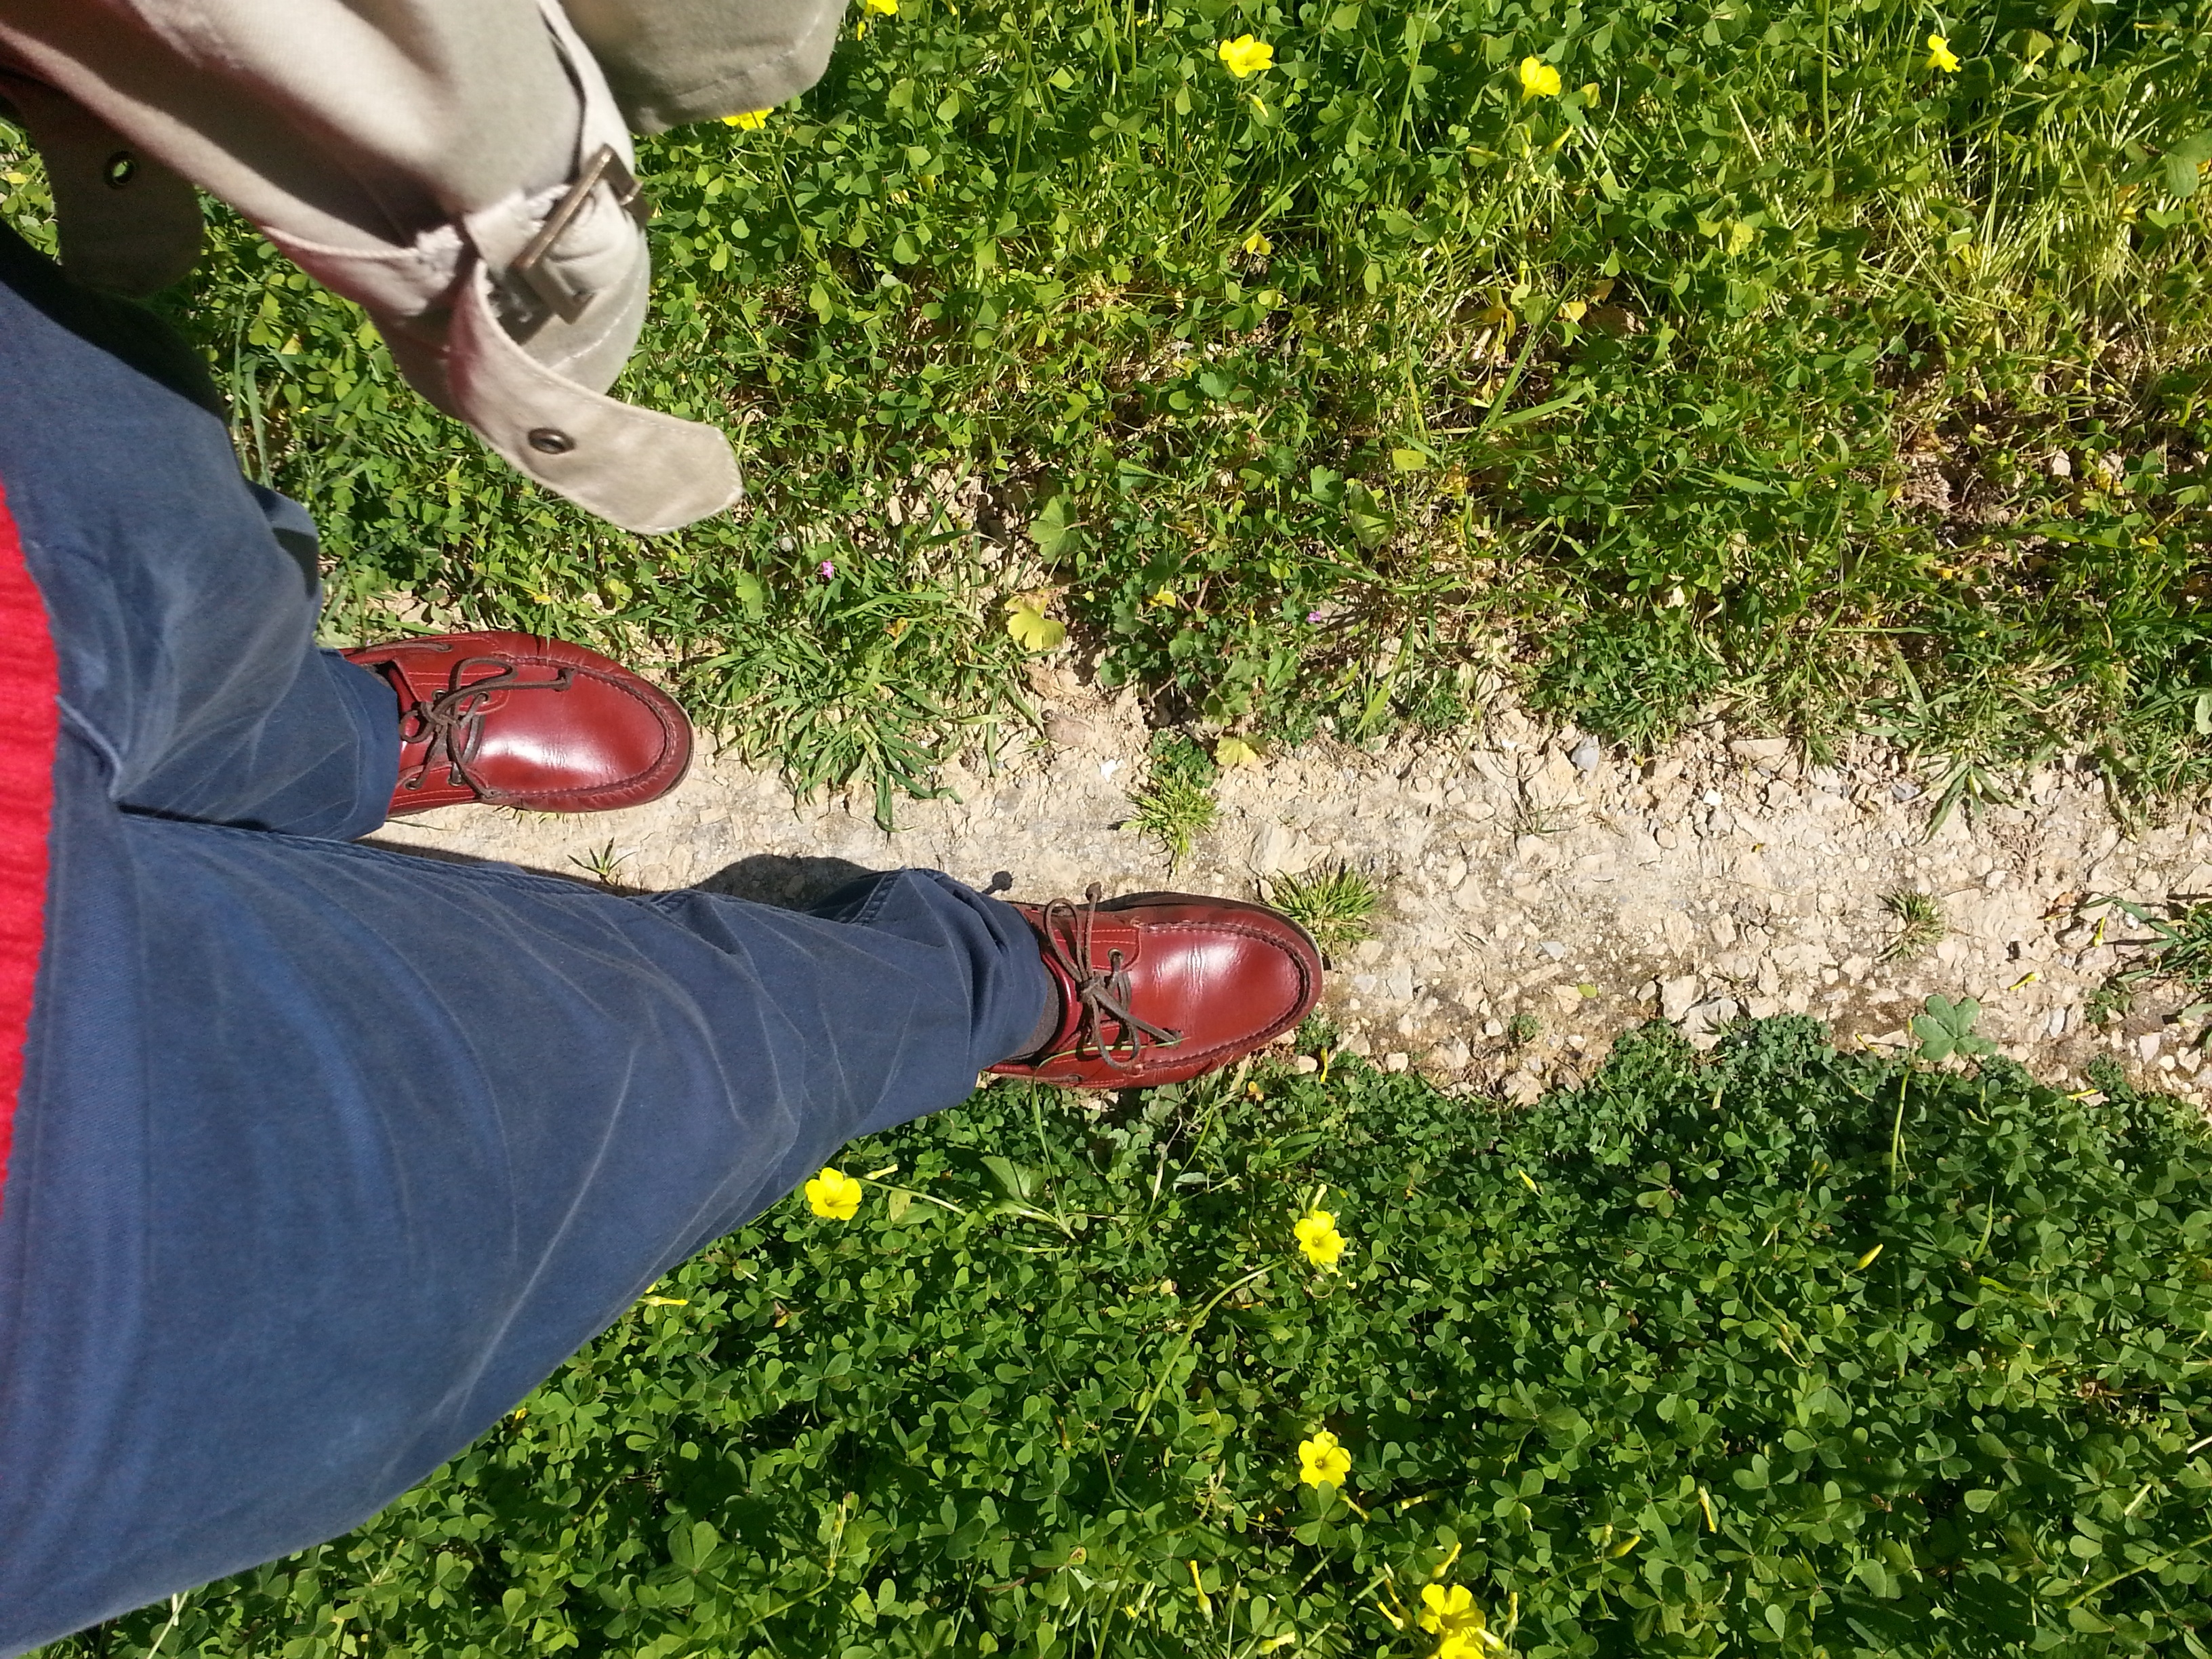
man, tree, nature, path, grass, walking, plant, road, lawn, leaf, flower, feet, walk, green, foot, soil, garden, lifestyle, shoes, legs, shrub, gardener, grass family